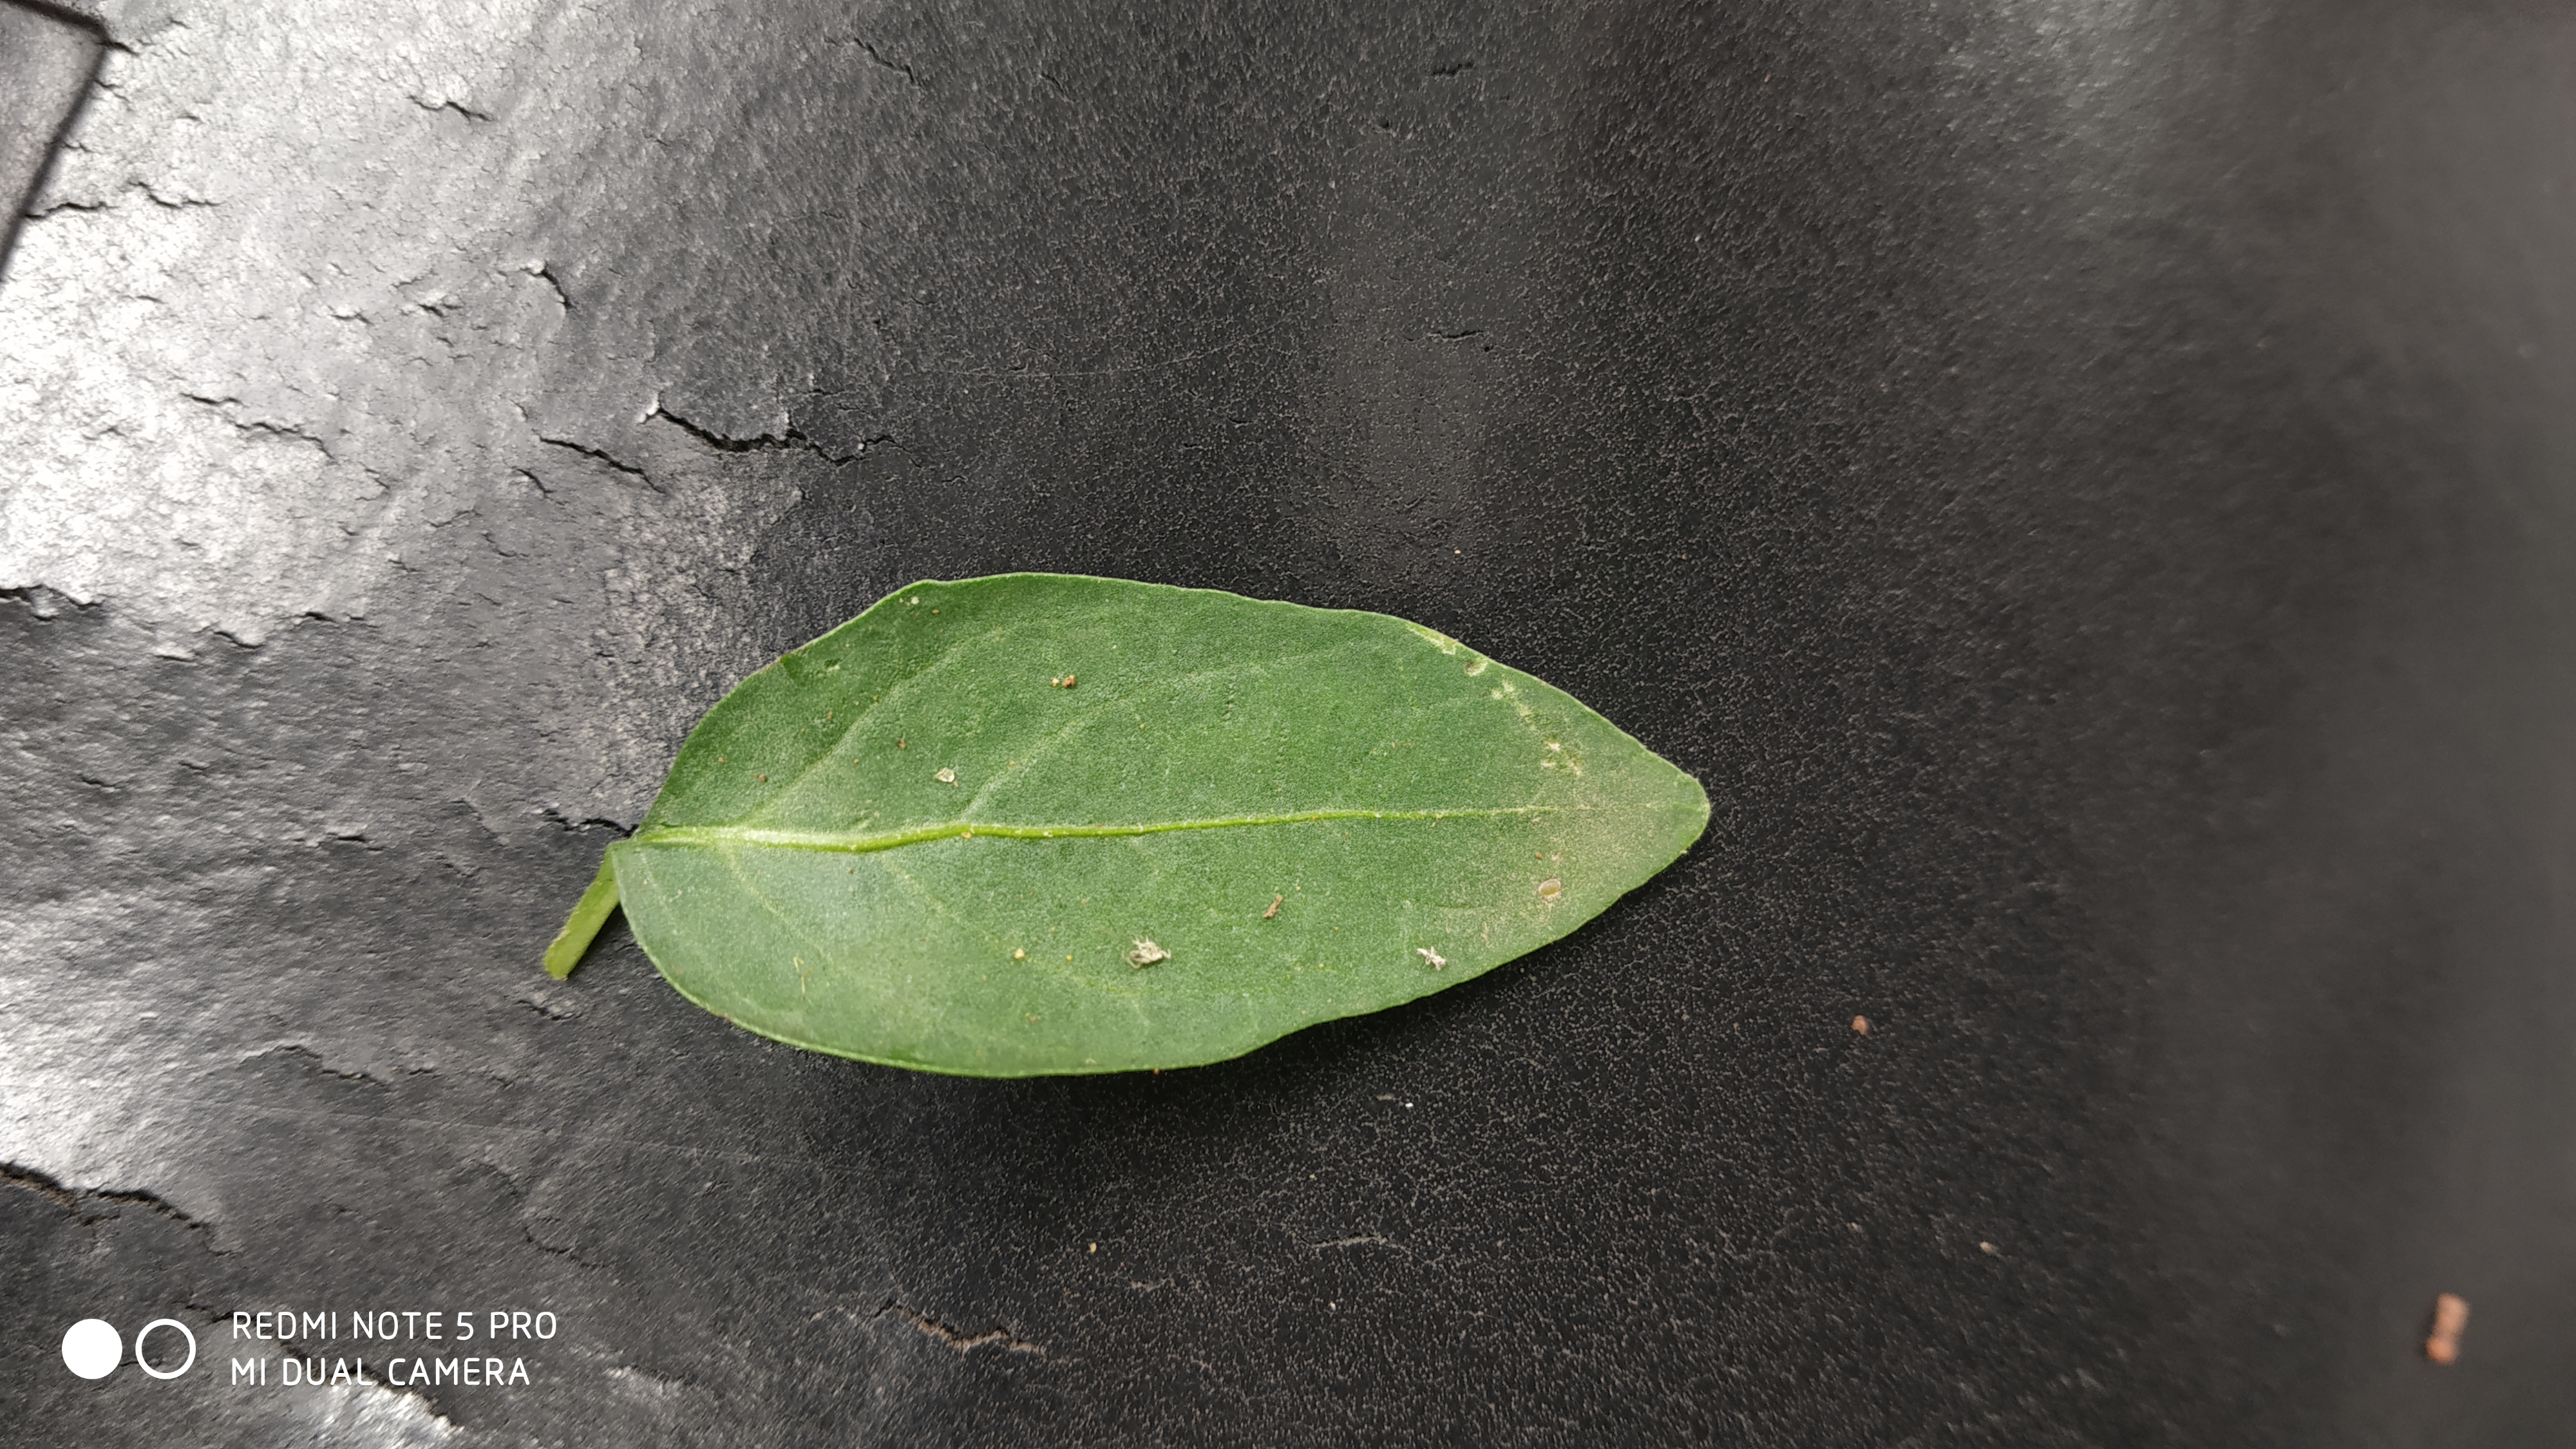
Plant: Ganike